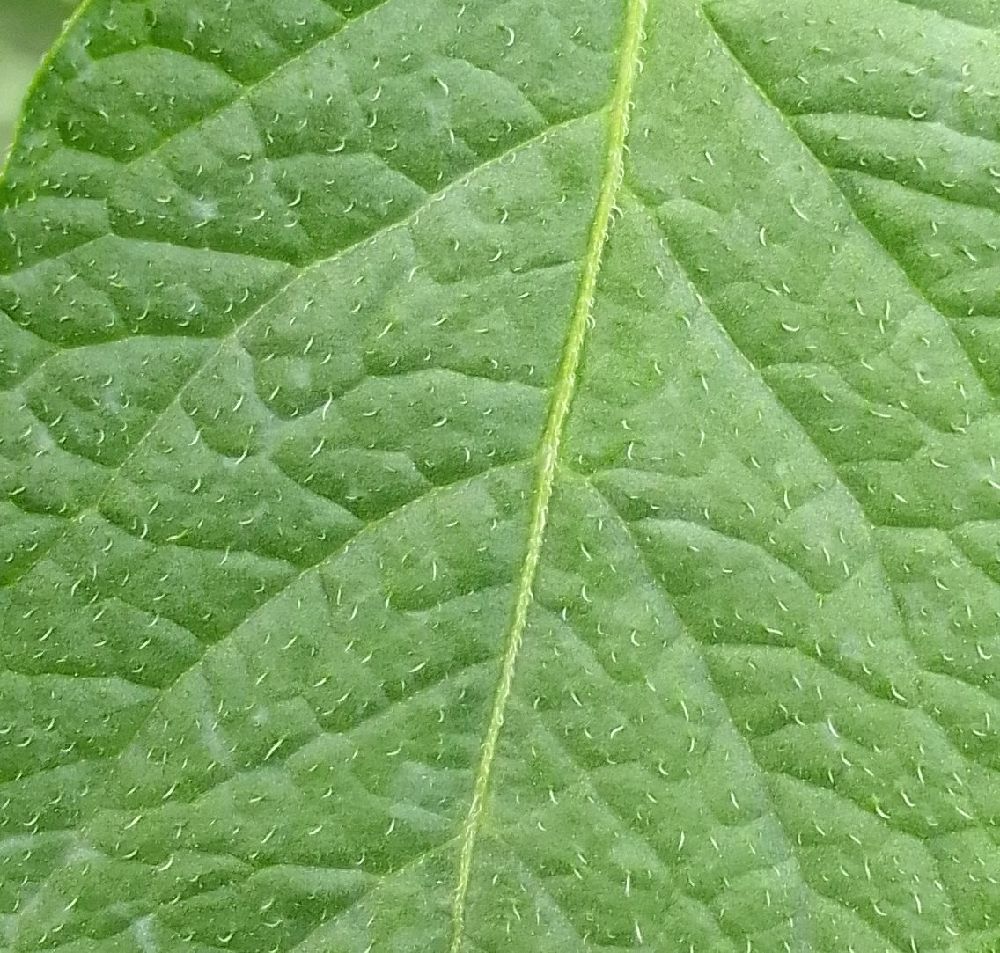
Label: Healthy